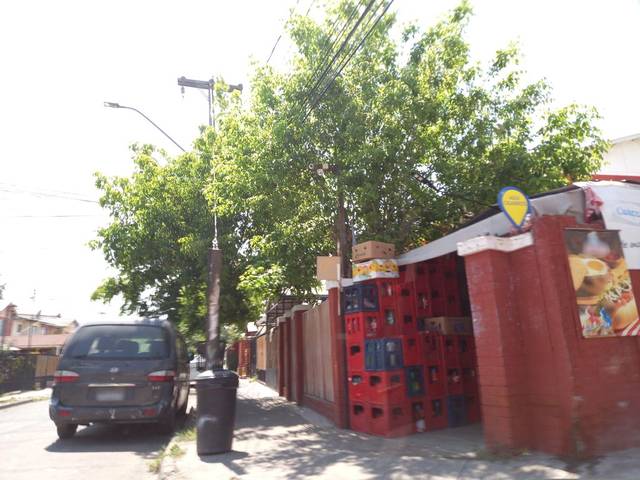
Region: Chile
Coordinates: -33.58, -70.557